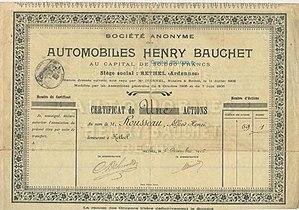
Certificat de propriété d'une action de Société Anonyme Henry Bauchet daté de 1906
Joseph-Gustave-Henri Bauchet, né le 22 avril 1879 à Frévent de parents champenois et mort le 19 décembre 1970 à Lyon, est un inventeur, ingénieur motoriste et constructeur automobile français ayant participé et contribué à la grande aventure de l'automobile de la fin du XIXᵉ siècle et du début du XXᵉ siècle, ainsi qu'à l'innovation de l'histoire de l'automobile.